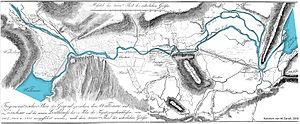
La correction de la Linth désigne des travaux hydrauliques réalisés en Suisse au début du XIXᵉ siècle. Ces travaux ont consisté à modifier le cours de la Linth pour la faire passer par le lac de Walenstadt et à canaliser le cours de la rivière entre les deux lacs de Walenstadt et de Zurich, ceci dans le but d'éviter les inondations dans la plaine de la Linth.
L'histoire de la Suisse sous domination française est l'étape de la formation de la Confédération suisse qui suit la Confédération des XIII cantons. Elle est comprise entre le début des manifestations provoquées par la Révolution française de 1789 et la création de la Confédération des XXII cantons le 7 août 1815.